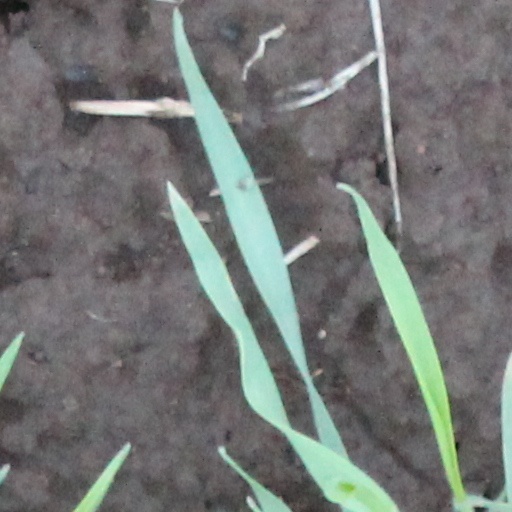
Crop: wheat